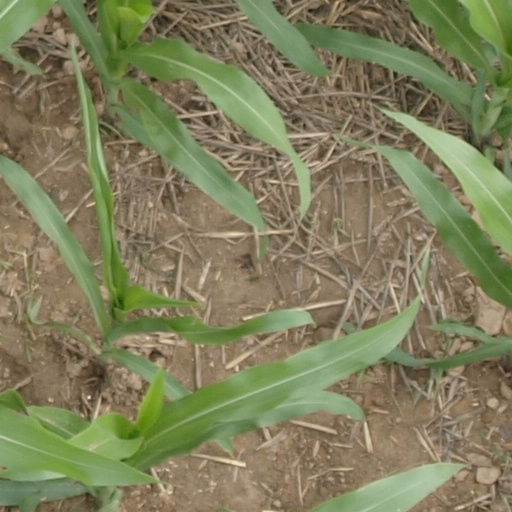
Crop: maize; corn